The Cock and the Jewel

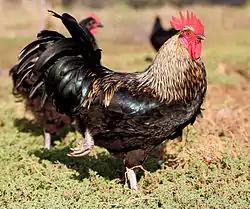
The "noble cockerel", as highlighted by John Lydgate.

The Cock and the Jewel is a fable attributed to Aesop and is numbered 503 in the Perry Index. As a trope in literature, the fable is reminiscent of stories used in Zen such as the kōan. It presents, in effect, a riddle on relative values and is capable of different interpretations, depending on the point of view from which it is regarded.